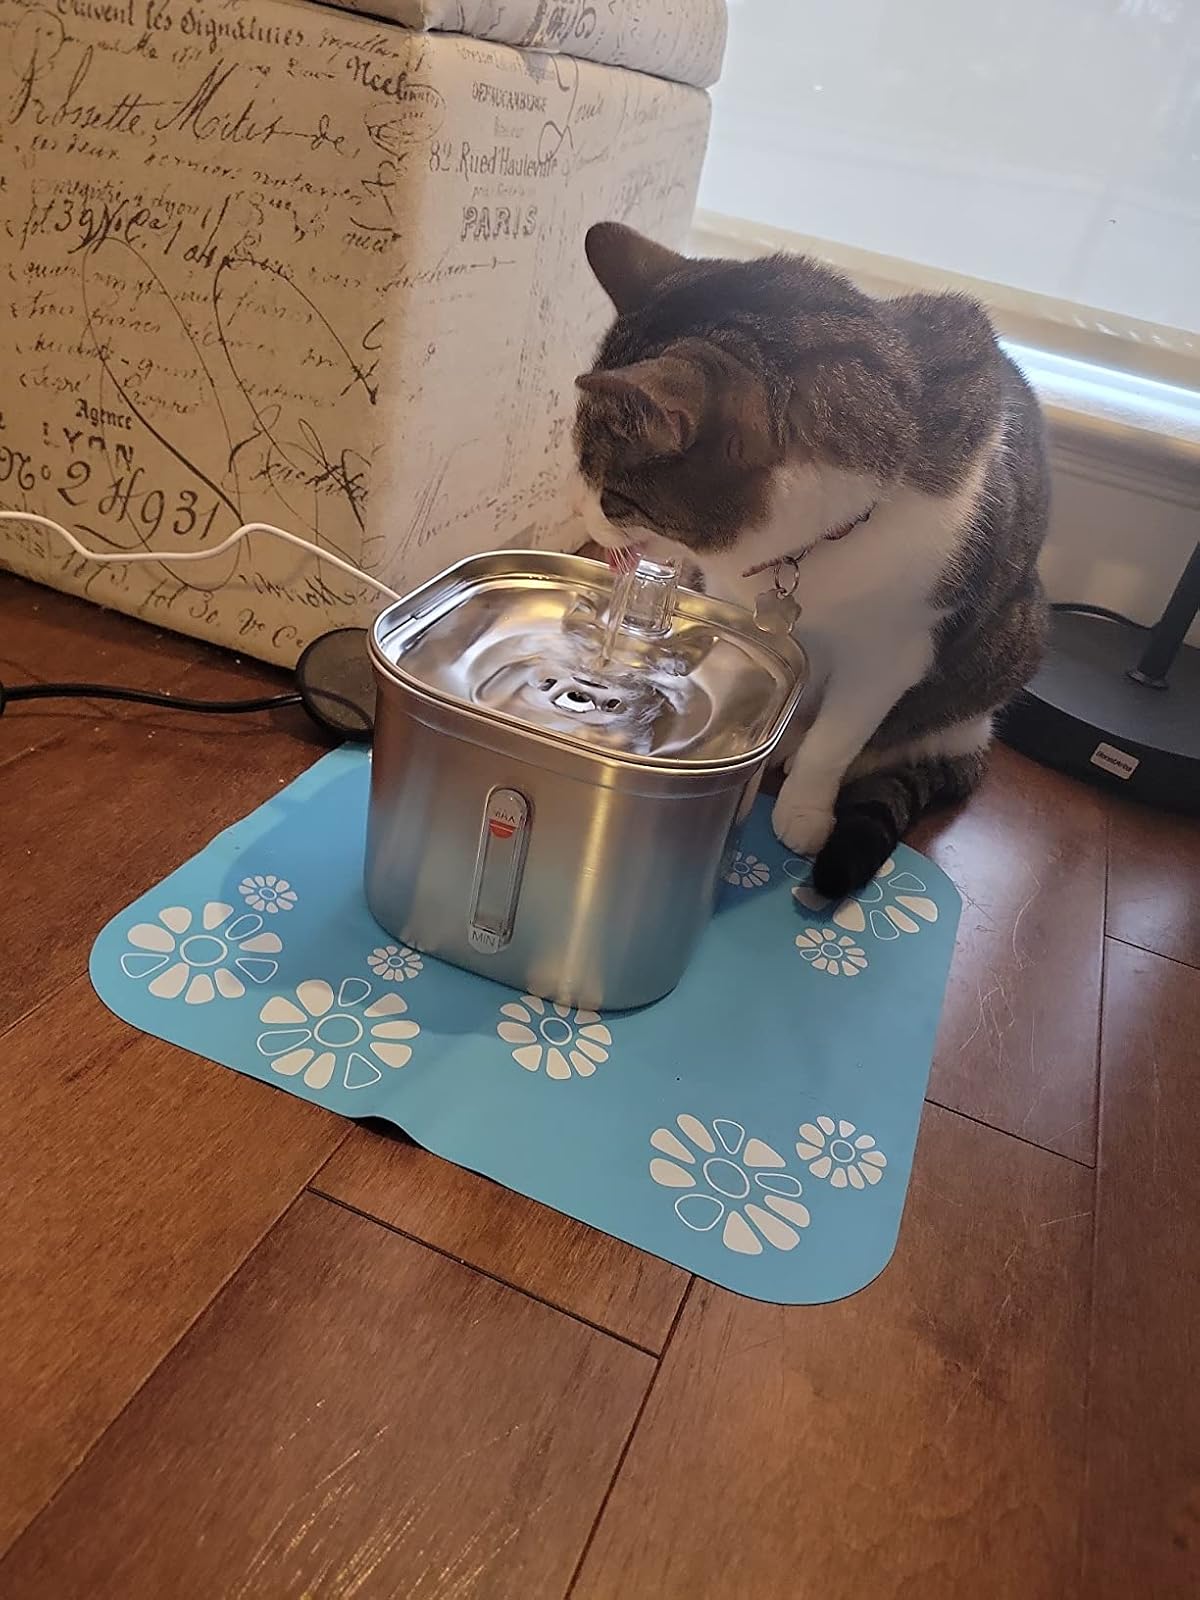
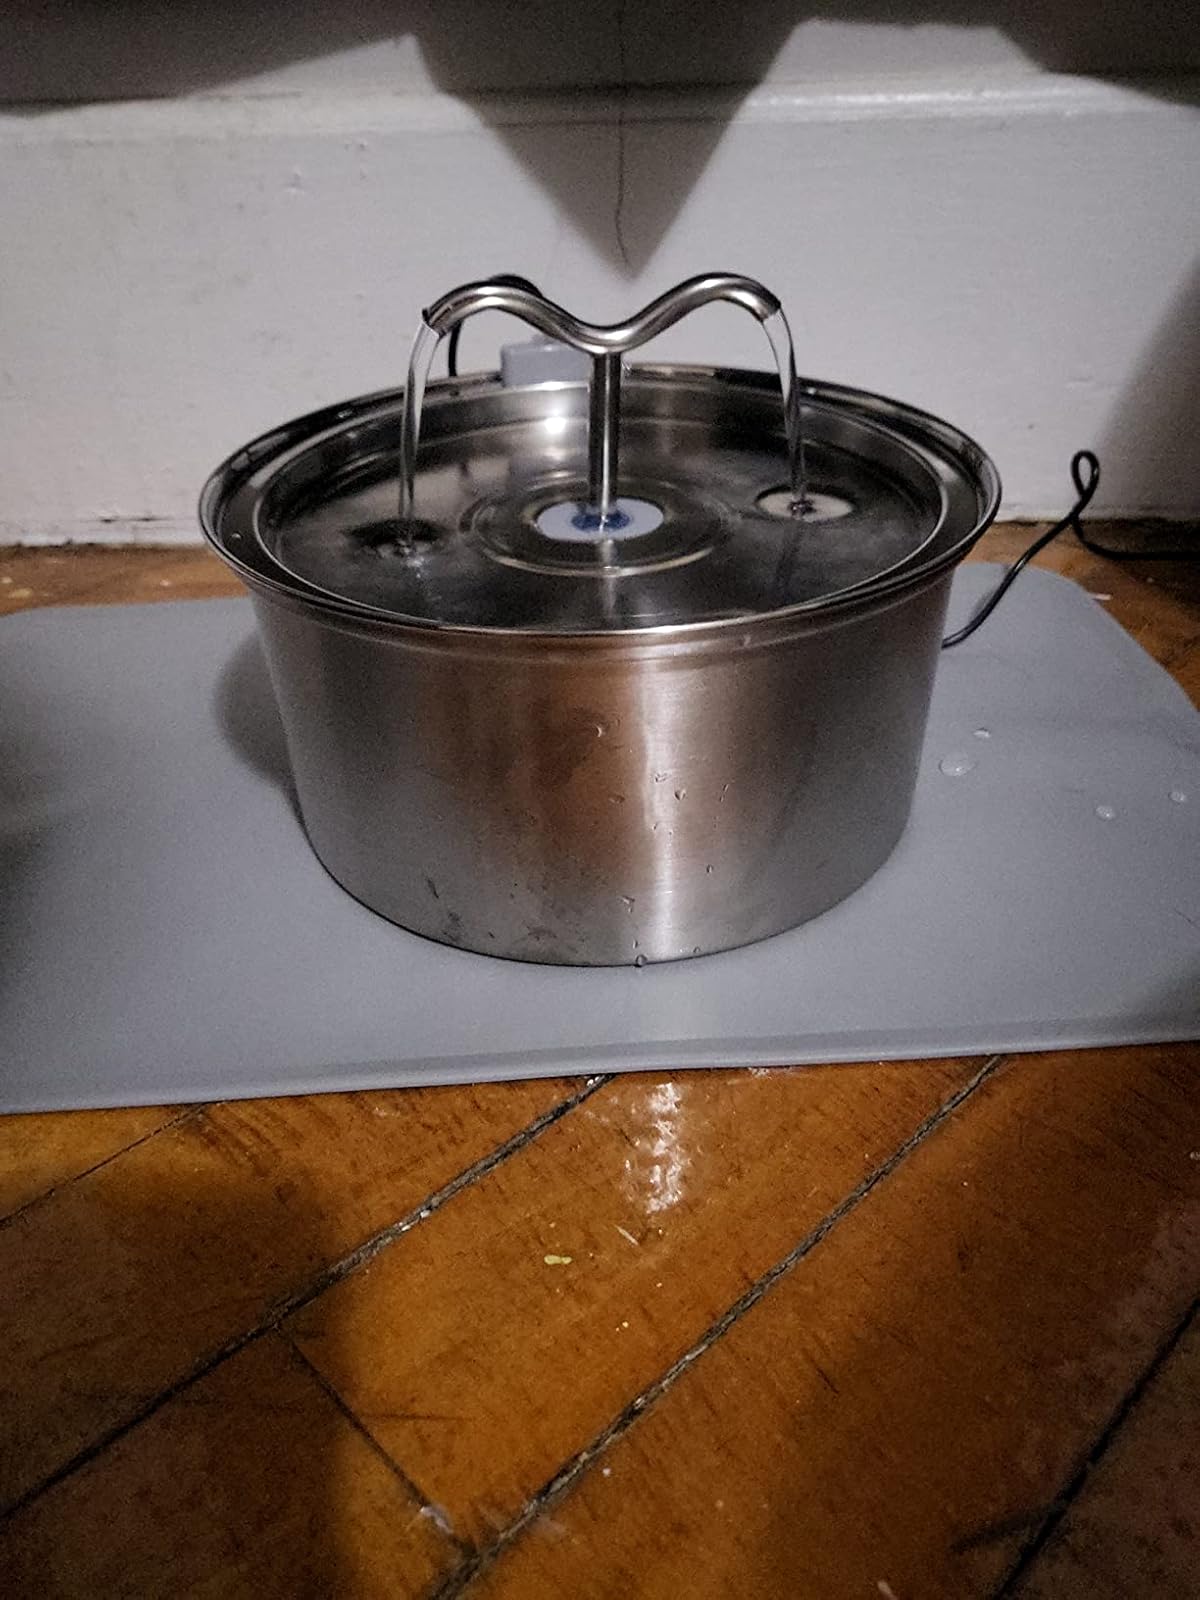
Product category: items_bowl
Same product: no